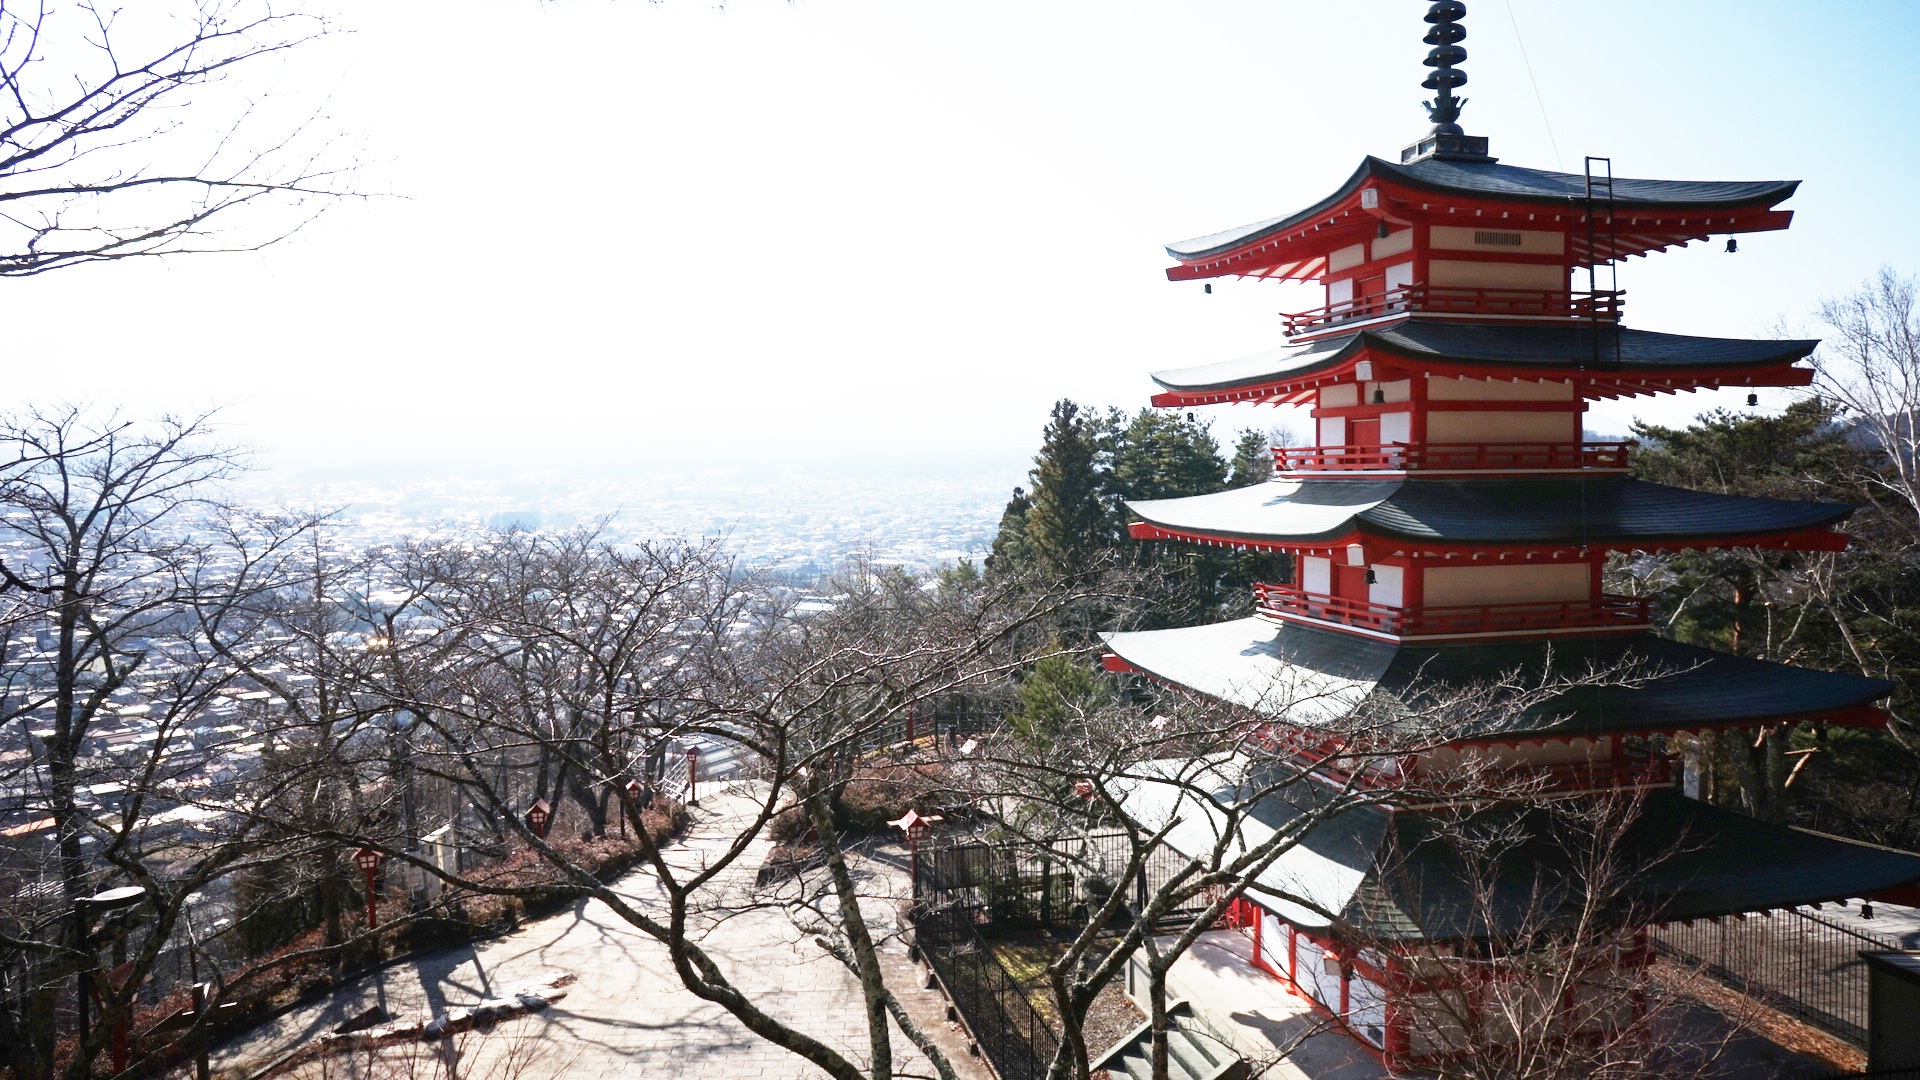
tree, nature, tower, measure, japan, temple, shrine, chinese architecture, pagoda, shinto shrine